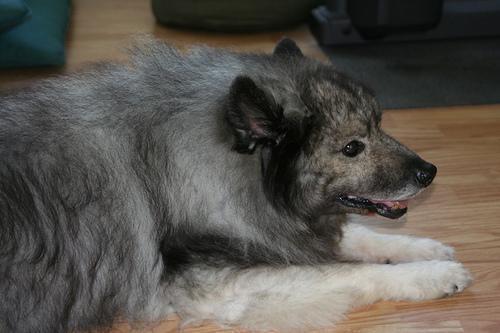
keeshond